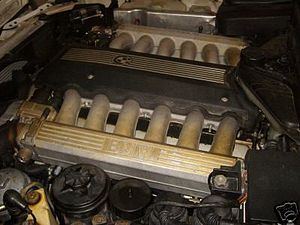
BMW E32 / Motorer
BMW M70 V12-motor
BMW E32 var en luksusbil i 7-serien fra BMW, som blev præsenteret i september 1986. Et år efter introduktionen med sekscylindrede rækkemotorer fulgte modellen 750i med den første tyske V12-motor i efterkrigstiden. E32 var designet af den daværende chefdesigner Claus Luthe.